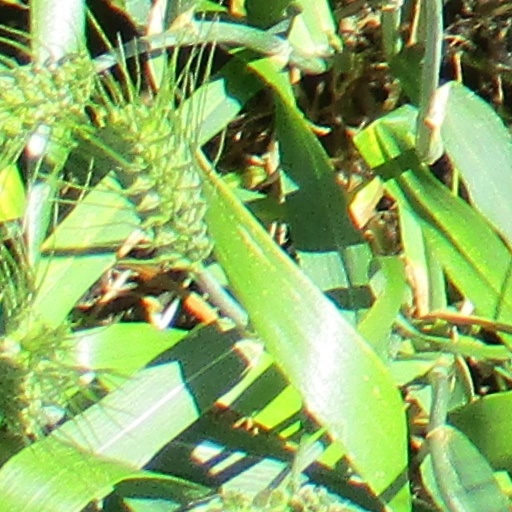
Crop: wheat